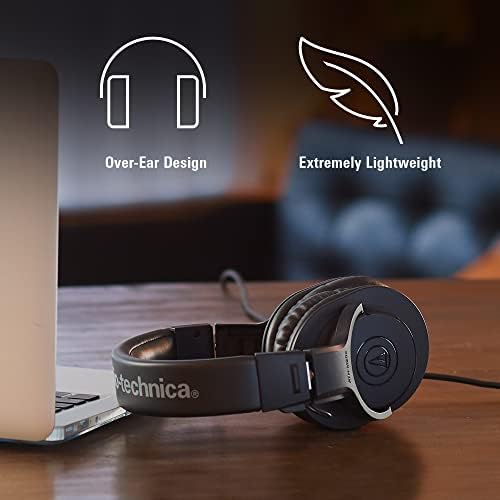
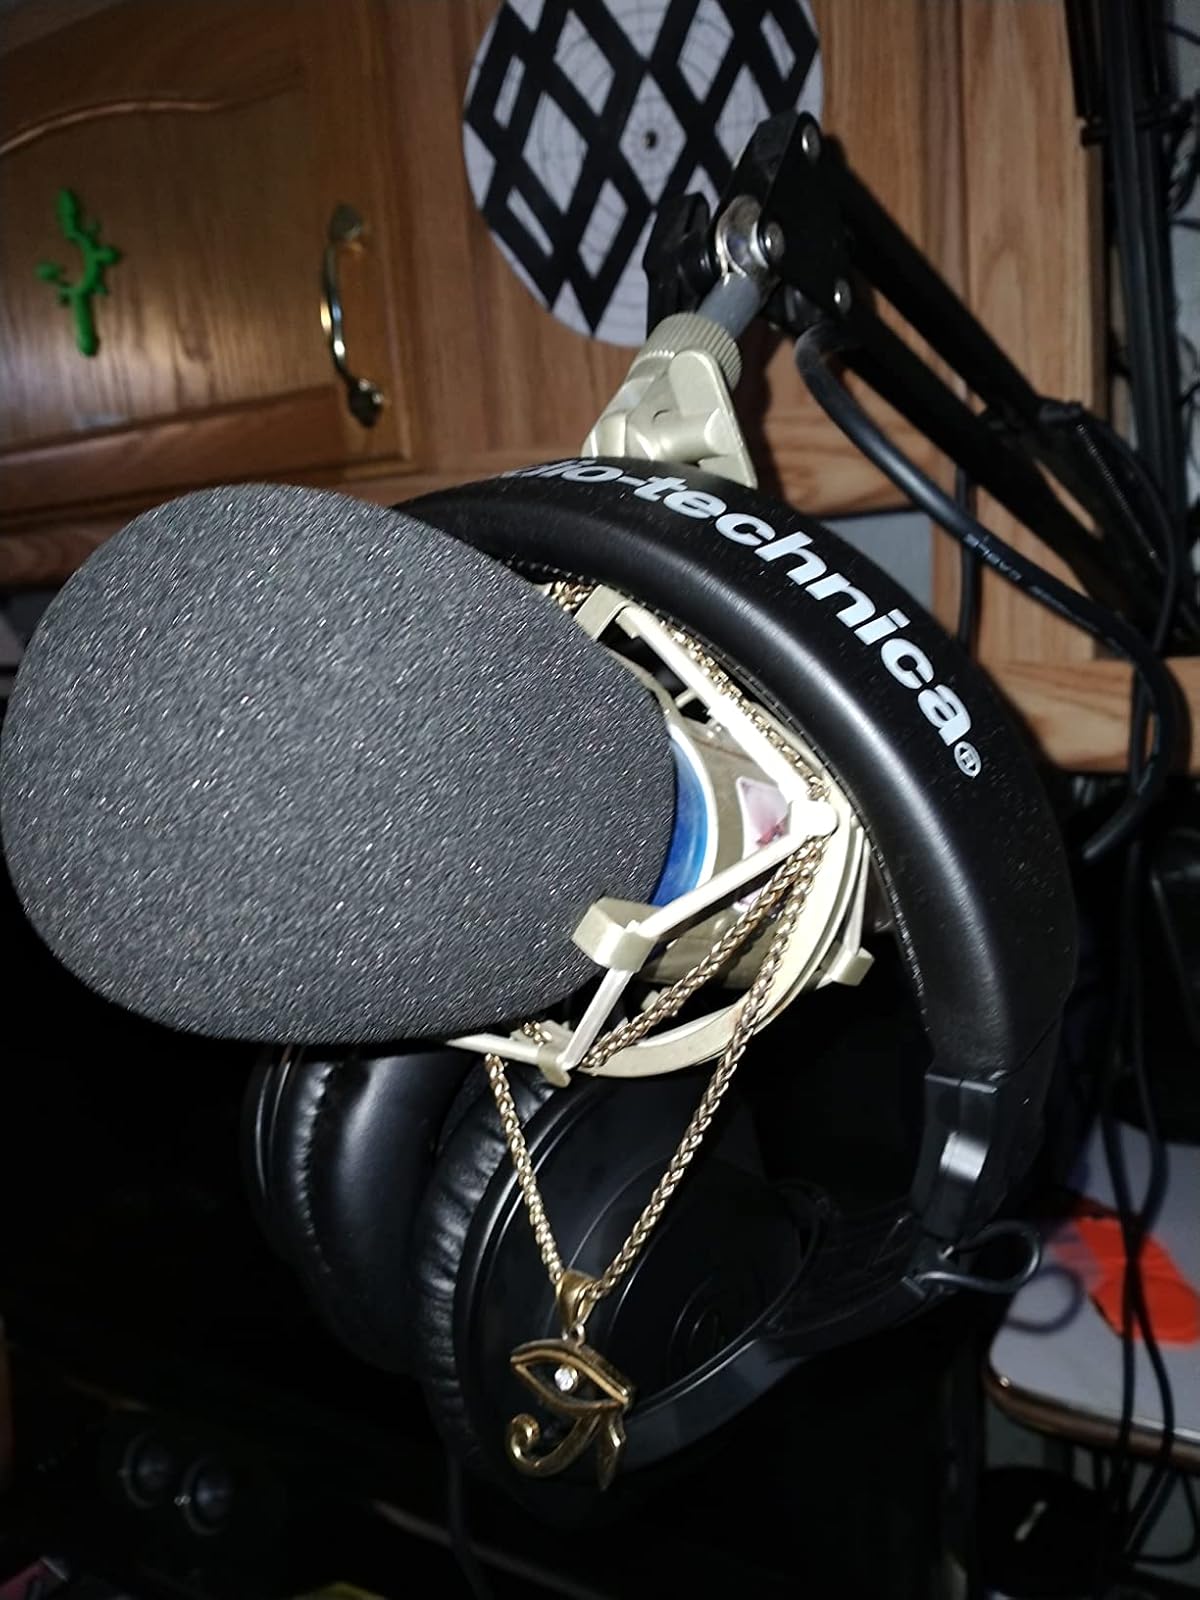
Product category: headphones
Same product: yes